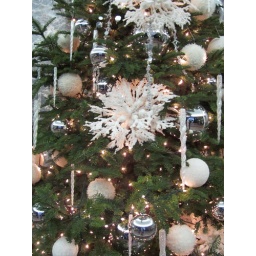
Christmas tree at our office building in West LA, California